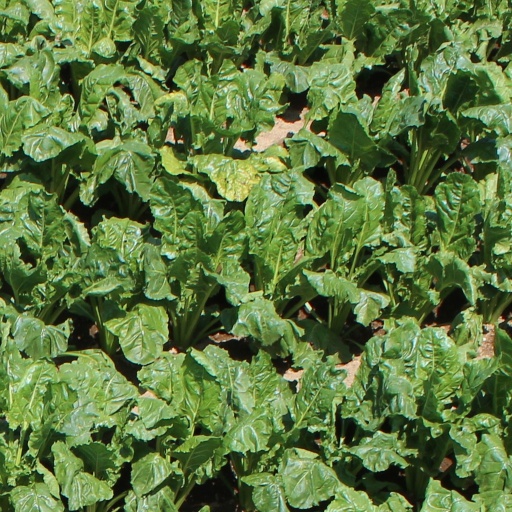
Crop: sugar beet